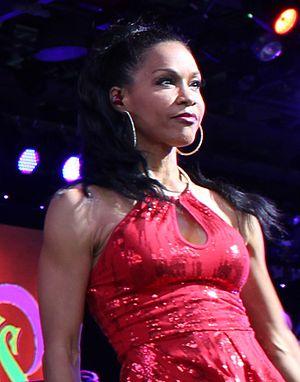
Cindy Herron, née le 26 septembre 1961 à San Francisco, Californie, aux États-Unis, est une chanteuse de RnB/soul/Pop d'origine suisse et afro-américaine.